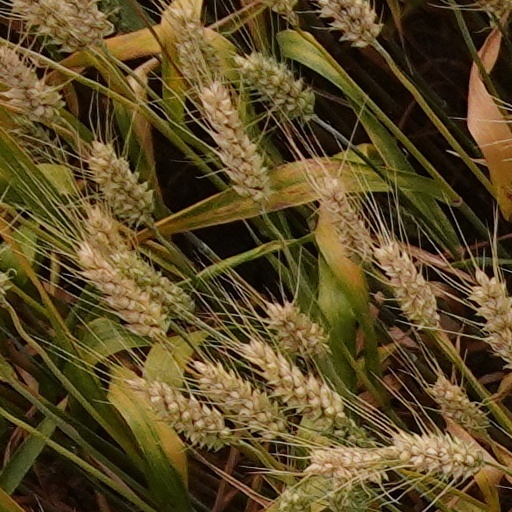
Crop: wheat